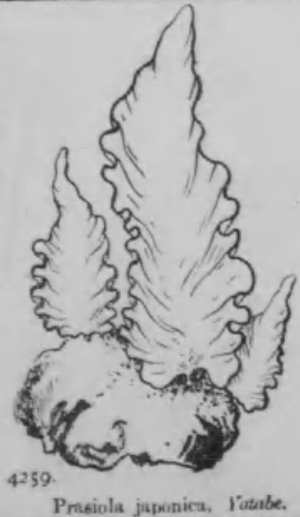
Prasiola est un genre d'algues vertes de la famille des Prasiolaceae.